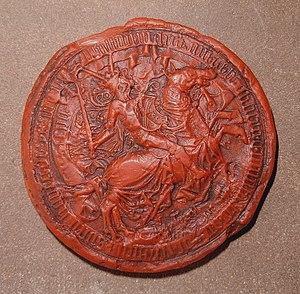
Philippe de Hochberg ou Philippe de Bade-Sausenberg, né à Neuchâtel en 1453 et mort à Montpellier le 9 septembre 1503, fut comte de Neuchâtel, maréchal de Bourgogne puis gouverneur et grand sénéchal de Provence.